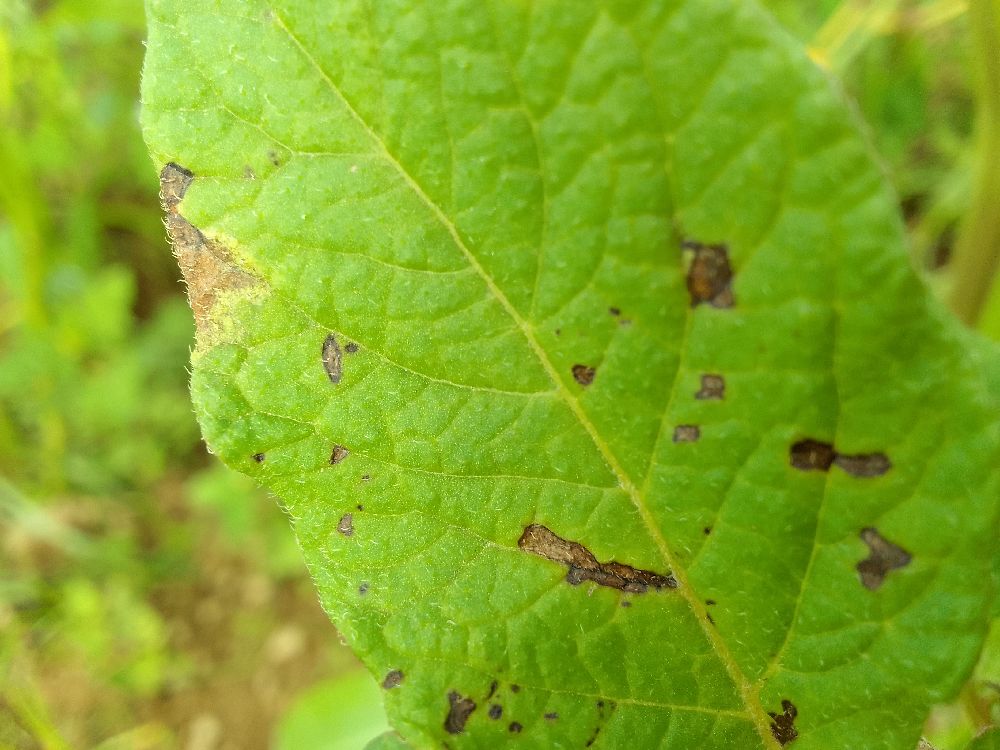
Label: Early blight